Berwick Hills

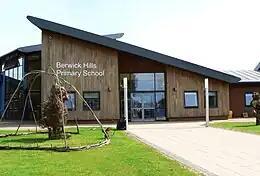
Berwick Hills Primary School, Middlesbrough

Berwick Hills Primary opened in 1954, as two schools, an infant and a junior school, with a combined 446 children. The schools later amalgamated, but it was not until 2011 that a new building was built.